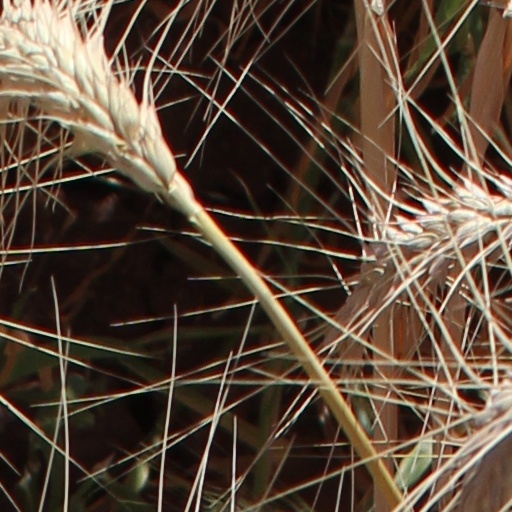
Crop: wheat